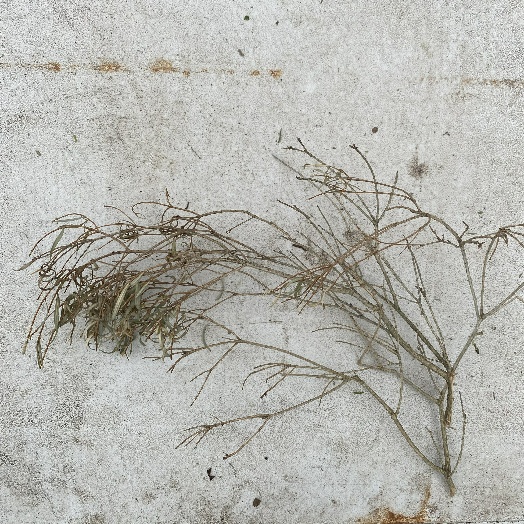
Label: Vegetation